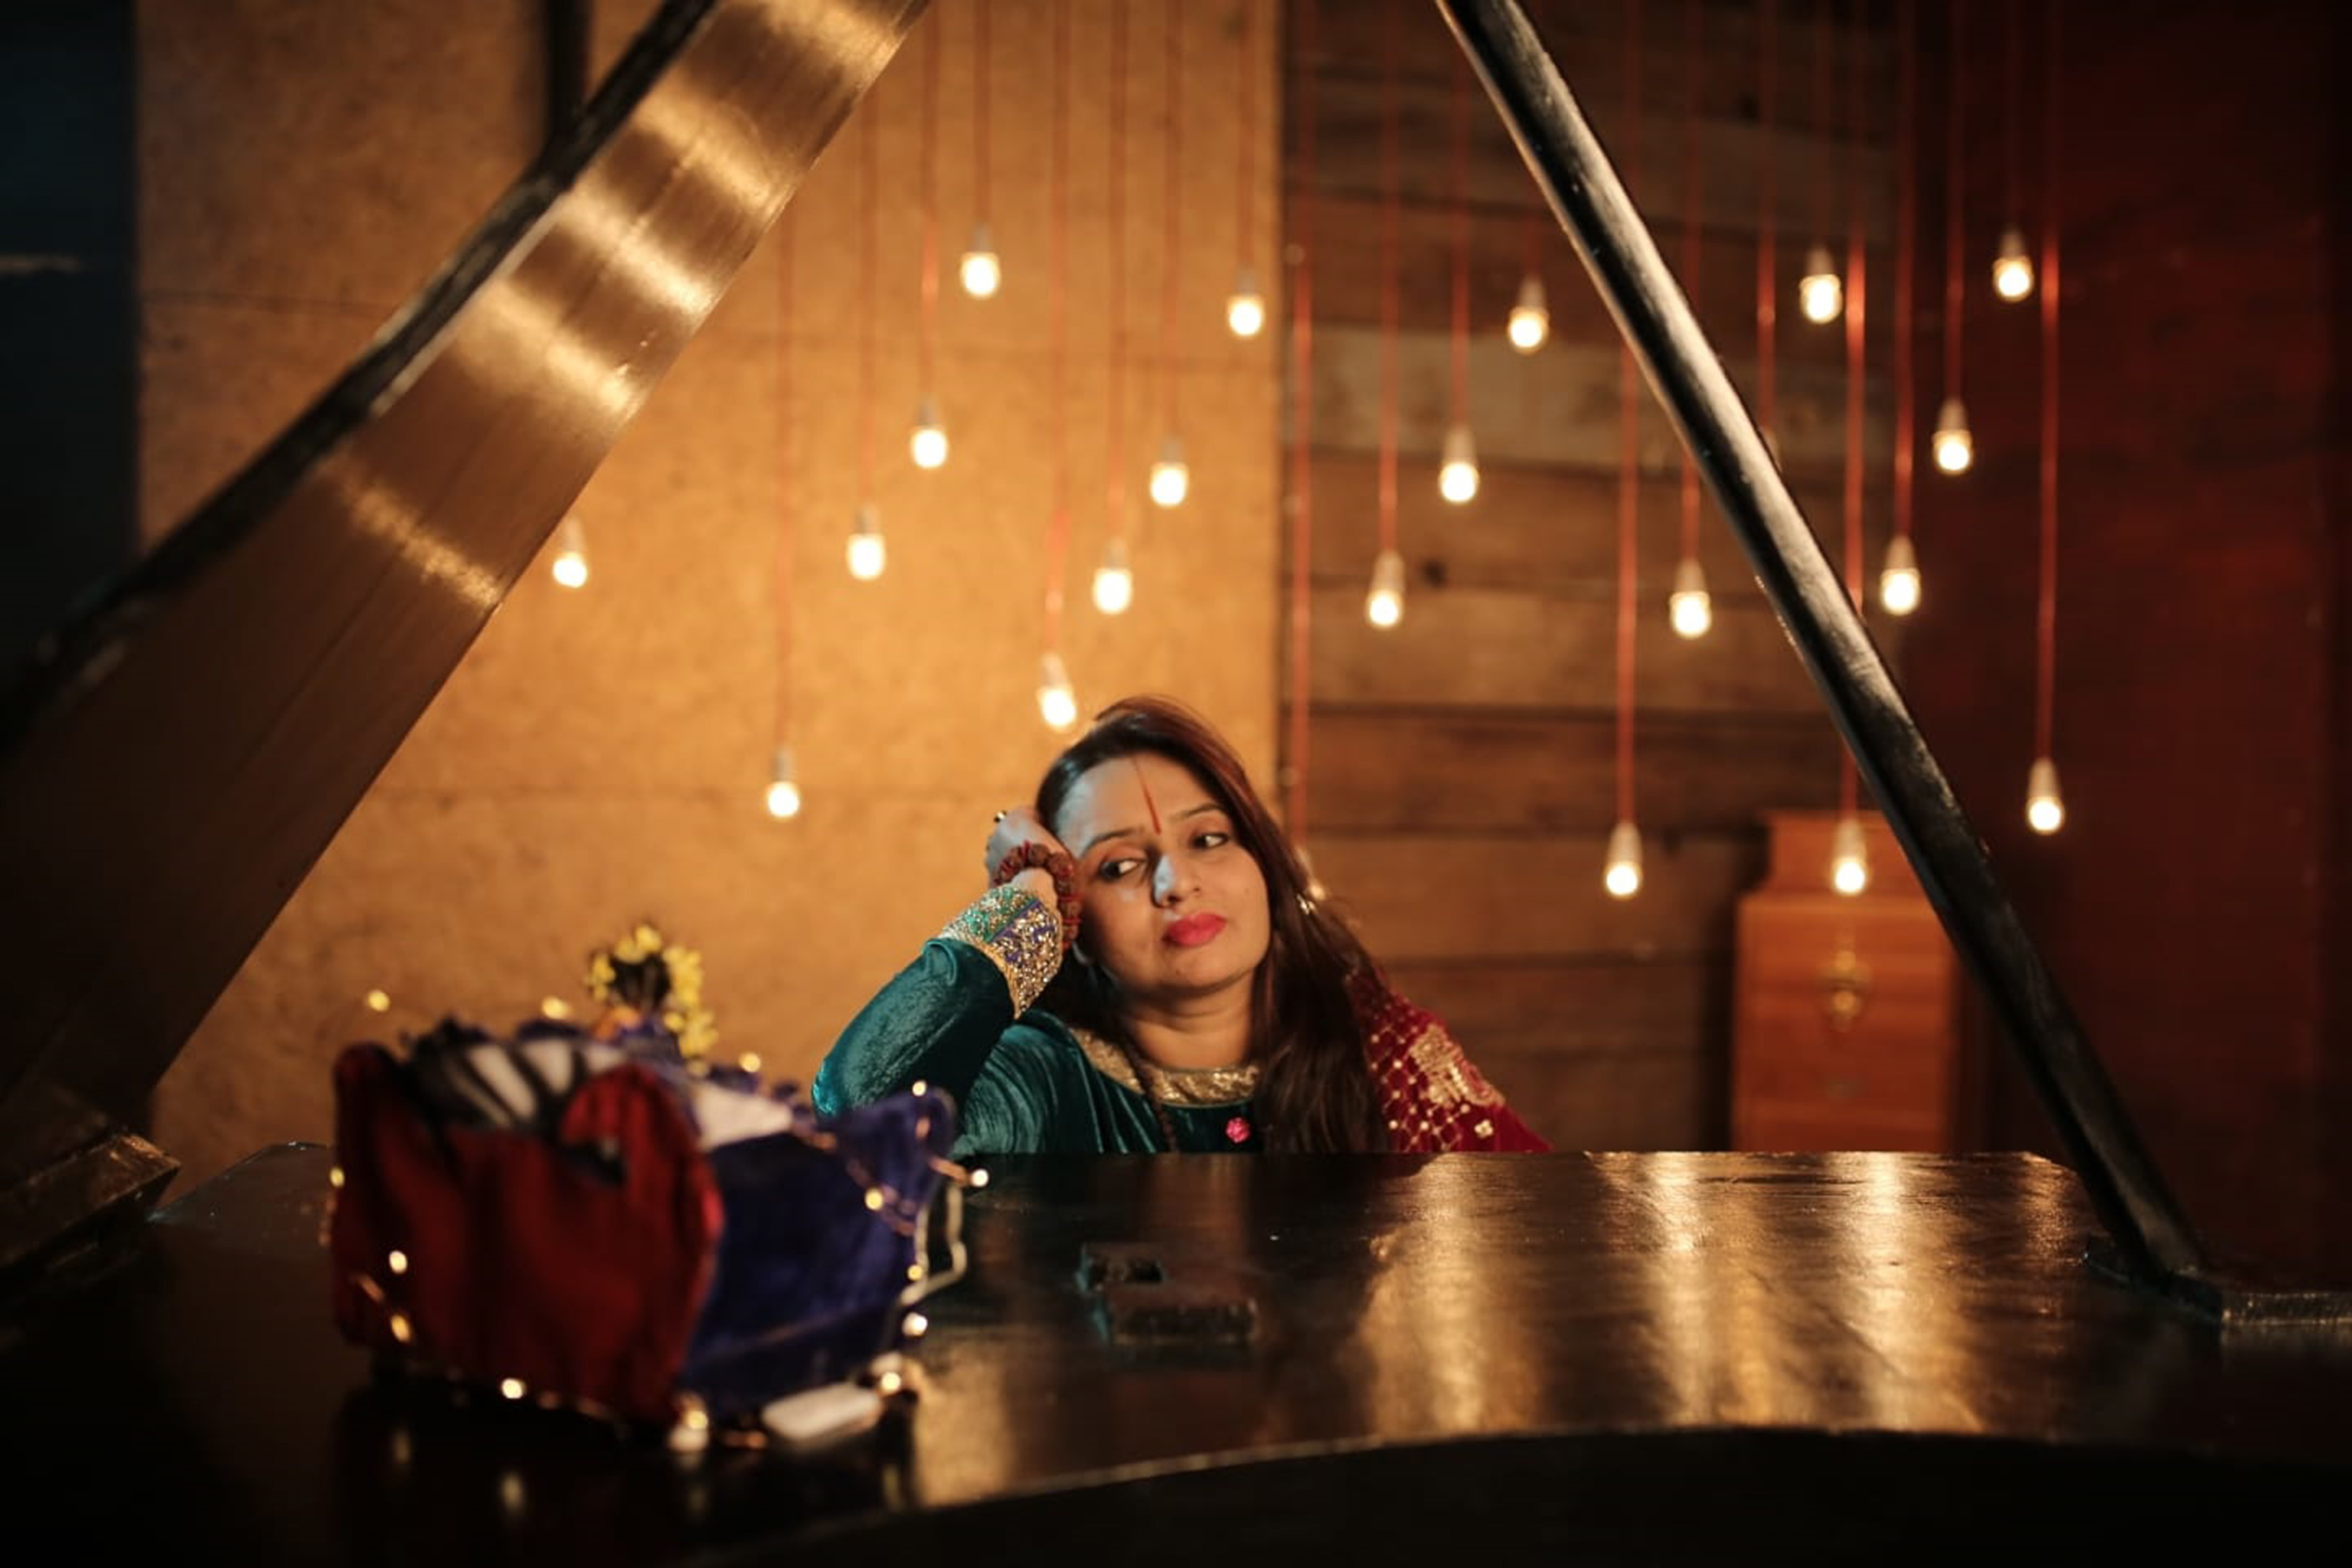
woman, table, flash photography, chair, entertainment, wood, Tints and shades, fun, leisure, event, darkness, reflection, Luggage and bags, performing arts, eyewear, tree, room, music, sitting, night, performance, glass, backpack, performance art, bag, handbag, midnight, light fixture, music venue, musician